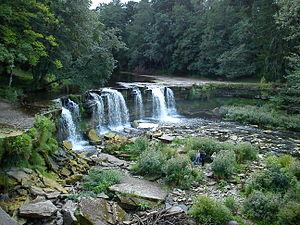
Keila-Joa est un village estonien de la province d'Harju appartenant à la commune de Keila. Sa population comptait 348 habitants en 2004. Le village est traversé par le Keila qui se jette dans la mer Baltique, 1,7 km plus loin. On y admire une des plus jolies chutes d'eau du pays.